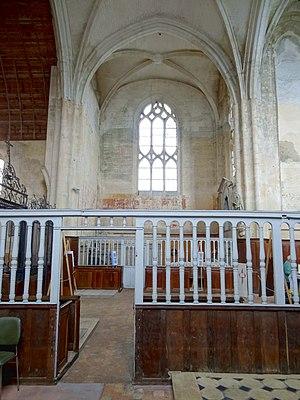
Intérieur de l'église - voir titre.
L'église Saint-Ouen est une église catholique paroissiale située à Therdonne, dans le département de l'Oise, en France. Elle est totalement isolée des habitations. Sa vaste nef unique, maintes fois réparée, remonte en partie au XIᵉ siècle, comme le donne à penser son appareil de petits moellons cubiques récupérés d'édifices gallo-romains démantelés. Son transept et son chœur, composé d'une travée droite et d'une abside à cinq pans, est de style gothique flamboyant, et date du premier quart du XVIᵉ siècle. Au niveau de l'ancien diocèse de Beauvais, cet ensemble d'une exécution soignée représente l'une des réalisations flamboyantes les plus remarquables dans le milieu rural. La consécration des deux chapelles dans les croisillon n'est intervenu que tardivement, en 1556. Le clocher, implanté au sud de la nef, près du croisillon sud, n'a été bâti qu'entre 1674 et 1676, et remplace un clocher roman victime d'intempéries, dont il imite le style. Le portail est de style classique. L'église Saint-Ouen a été classée monument historique par arrêté du 31 juillet 1913.